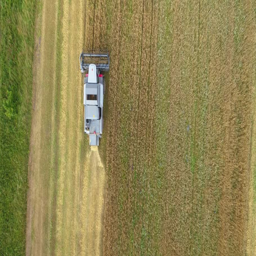
aerial view combine harvester gathers the wheat at sunset .